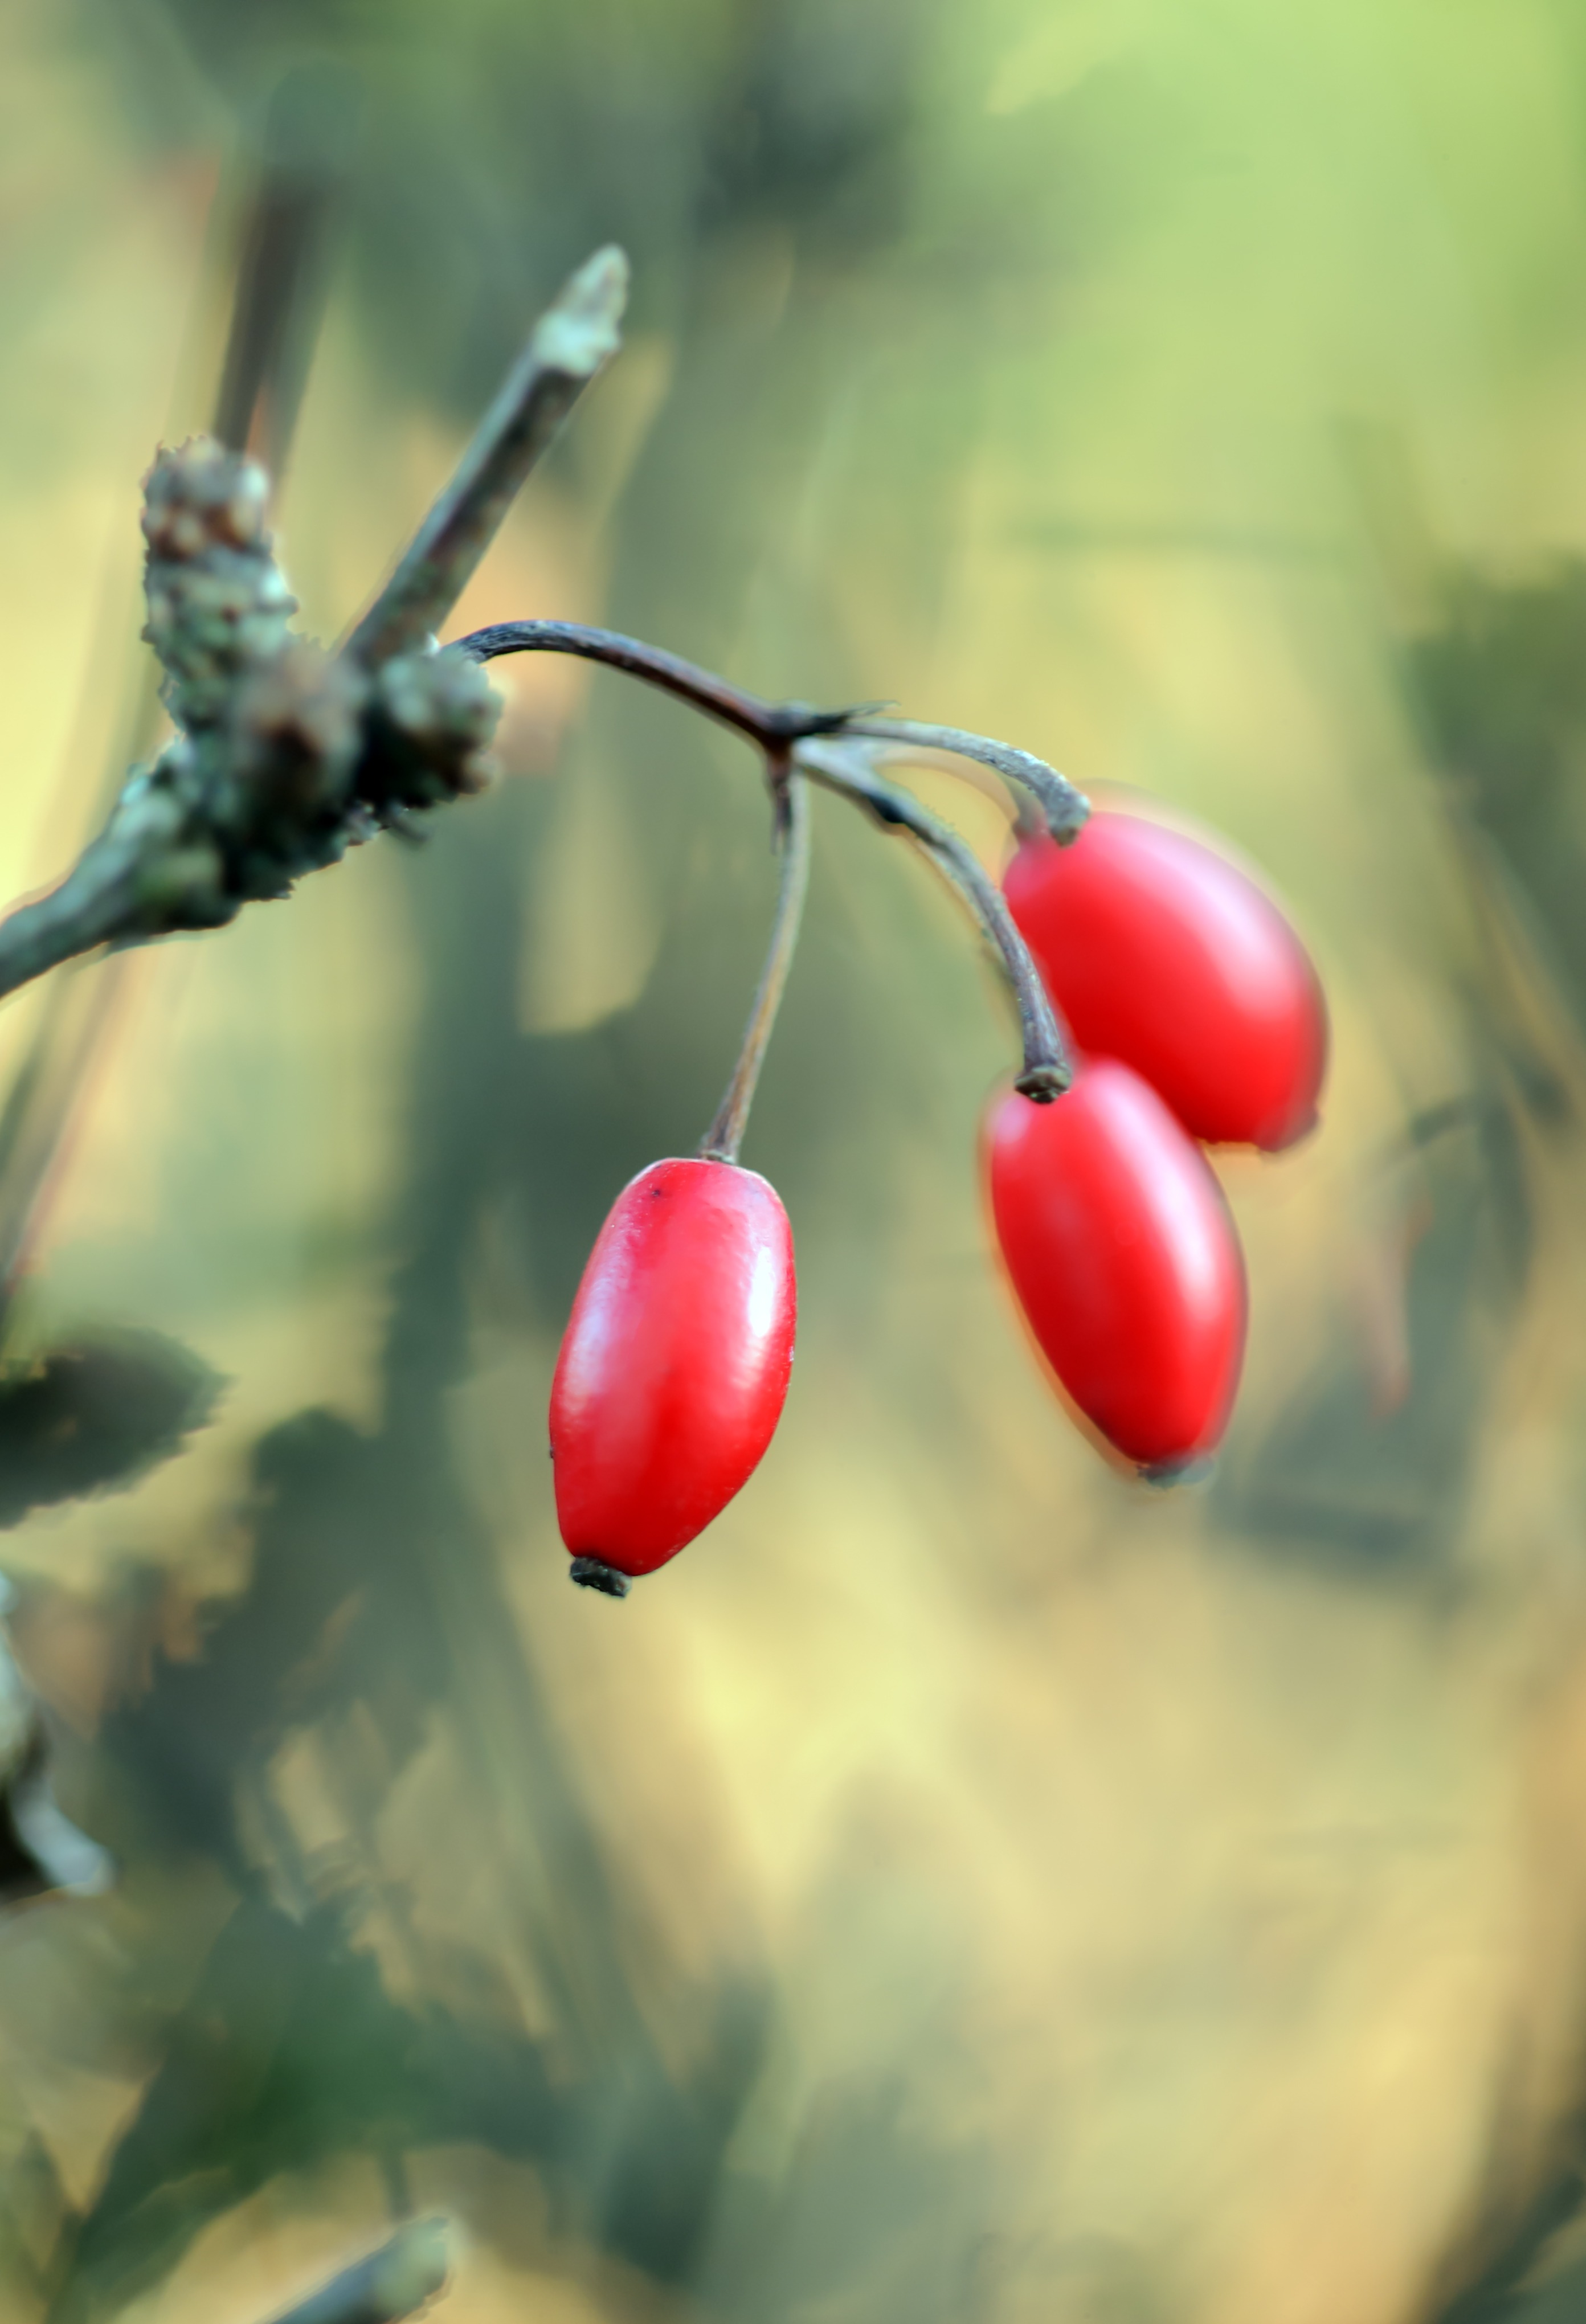
nature, branch, blossom, plant, fruit, leaf, flower, food, red, produce, color, botany, flora, close up, lichtspiel, berries, cherry, barberry, rose hip, macro photography, flowering plant, rose family, plant stem, land plant, natural hedge, berberis thunbergii